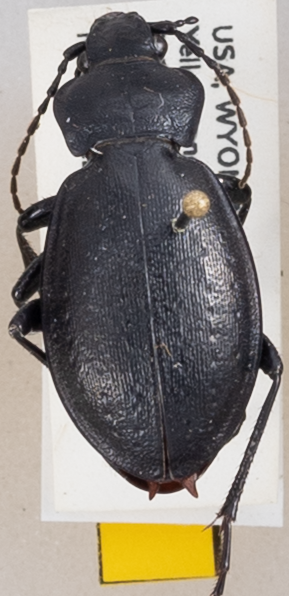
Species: Carabus taedatus
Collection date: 2019-08-21
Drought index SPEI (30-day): -0.072
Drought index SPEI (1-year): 0.498
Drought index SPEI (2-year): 1.058